Le Quart Livre

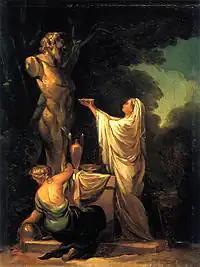
A Christian retelling of a Greek myth described by Plutarch, the evocation of Pan's death on the island of the Macraeons is associated with Christ's death and victory over evil in Renaissance literature. This syncretic motif can be found in Guillaume Postel's "De Etruriae regionis" and Guillaume Bigot's "Christianae Philosophae Praludium".

In this section, the narrator employs a persuasive and rhetorical style, invoking the language of a salesperson to encourage the reader to view the andouilles in a more favorable light. The narrator draws parallels between the "andouillic" nature of the serpent in Genesis and the andouilles, reminding the reader of the historical association between Switzerland and sausage. Additionally, the narrator cites the example of Himantopodes, a fictional people of Ethiopia described by Pliny, as a testament to the enduring appeal of the andouilles. Frère Jean prepares for battle with the assistance of the kitchen staff, equipped with their implements, thereby contributing to the carnivalesque tone of this epic passage. A device was constructed, which was referred to as the "great Sow", and which was capable of concealing an army similarly to that of the Trojan horse. Following the enumeration of the soldier-cooks, the narrative transitions to the battle. Gymnaste attempts to proclaim their peaceful intentions, but a substantial Cervelas instigates the engagement. The battle swiftly progresses in favor of the Pantagruelists. Subsequently, a sizable, adipose, gray, plumaged quadruped, adorned with crimson plumage and resembling to a flying pig, hurls barrels of mustard while vocalizing the exclamation "Mardi Gras" as the weapons ceasefire is observed. Queen Nipleseth of Andouilles requests pardon from Pantagruel. Intelligence reports had indicated the possibility of an attack by Quaresmeprenant. She presents him with tokens of her friendship and elucidates that the creature represents their tutelary god Mardi-Gras, the founder of their species, who came to provide them with balm. Beyond the parodic elements, this episode contains allusions to contemporary political and religious events, with the Andouilles identified with the Protestants rebelling against Charles V. While the conflict revisits the traditional motif of the battle between carnival and Lent, neither side can be wholly assimilated to one or the other. For example, the Andouilles are compared to eels, food for lean days, which challenges the conventional association between Carnival and gluttony.